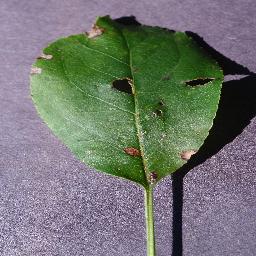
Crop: apple
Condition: black_rot